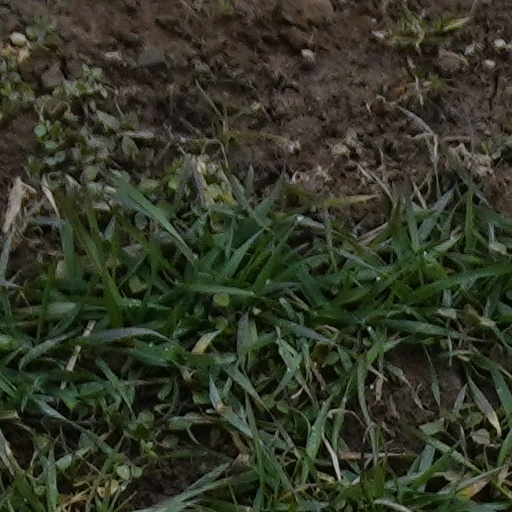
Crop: wheat